Australian Institute of Aboriginal and Torres Strait Islander Studies

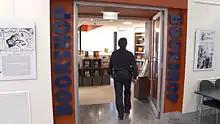
A customer enters the Aboriginal Studies Press bookshop at AIATSIS.

The institute is a leader in ethical research and the handling of culturally sensitive material. and holds in its collections many unique and irreplaceable items of cultural, historical and spiritual significance.